Iguana (film)

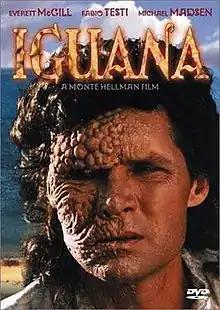
DVD cover

Iguana is a 1988 American adventure crime film directed by Monte Hellman and starring Everett McGill in the main role. It is based on the novel by Spanish author Alberto Vázquez-Figueroa, itself based on the life of a real Irish sailor called Patrick Watkins. The film was mainly shot on location in Lanzarote. Monte Hellman won Bastone Bianco Award (Special Mention) for this movie on the Venice Film Festival in 1988. "Iguana" premiered in theaters on April 1, 1988, and was released on DVD on January 30, 2001, via Anchor Bay Entertainment. The film ends with the titles "For Warren" as Hellman dedicated the film to his friend Warren Oates.